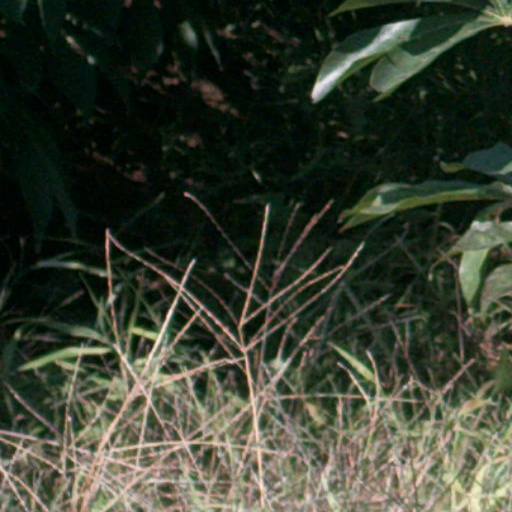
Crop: cassava